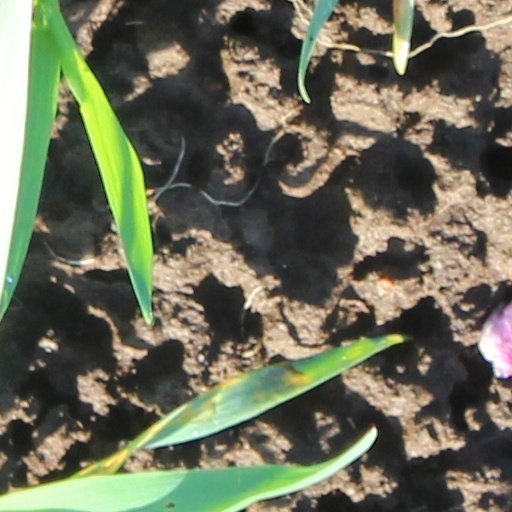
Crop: wheat